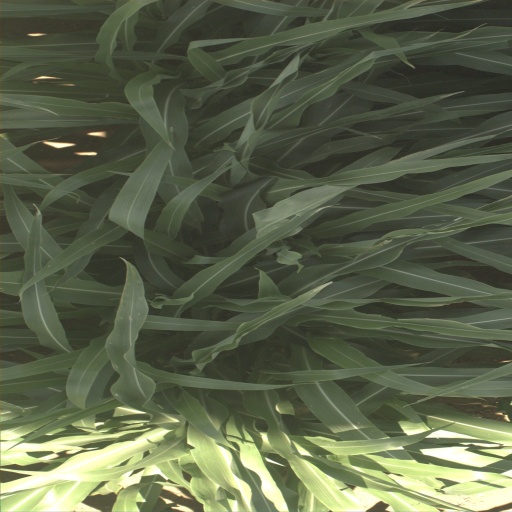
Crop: sorghum